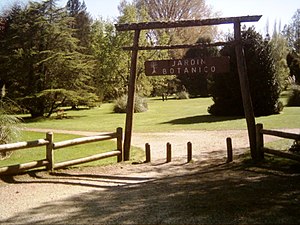
Valdivia / Kultur
Botanisk have i Valdivia
Valdivia er en by og en kommune i Chile. Den er hovedby i Los Ríos-regionen og i Valdivia-provinsen og er opkaldt efter grundlæggeren Pedro de Valdivia. Byen har 127.750 indbyggere, og kommunen har 140.559 indbyggere.